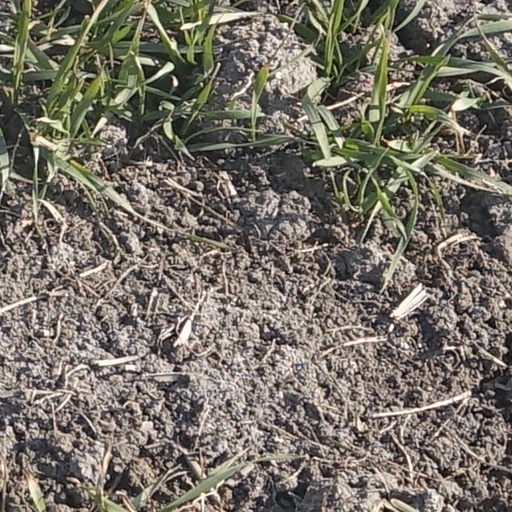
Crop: wheat